Kosher Gym

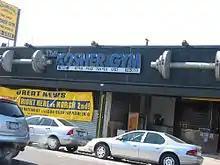
Original Kosher Gym

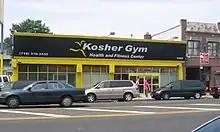
Kosher Gym after rebranding

The all women's gym was enthusiastically received by the community and added thousands of new members to the gym, outgrowing the new facility. Less than 2 years later KG Fitness built a new facility for women over three times the size across the street from the men's facility.